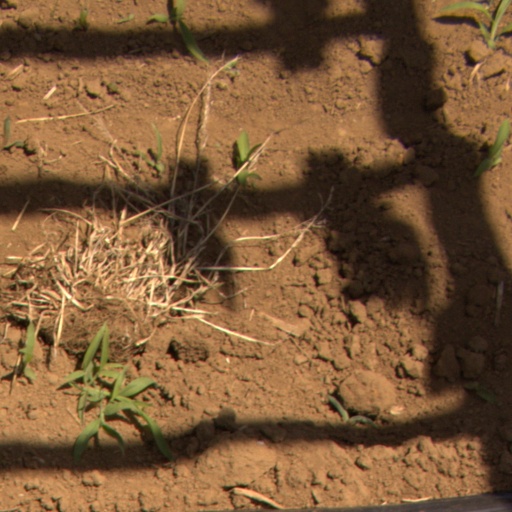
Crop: Jerusalem artichoke